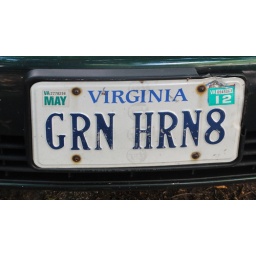
&amp;quot;GRN HRN8&amp;quot; (green hornet), vanity license plate seen on a green car in Washington, DC, 8 June 2010.